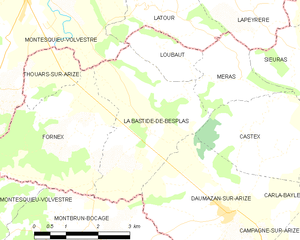
Carte des communes françaises: La Bastide-de-Besplas
La Bastide-de-Besplas est une commune française située dans le département de l'Ariège, en région Occitanie.